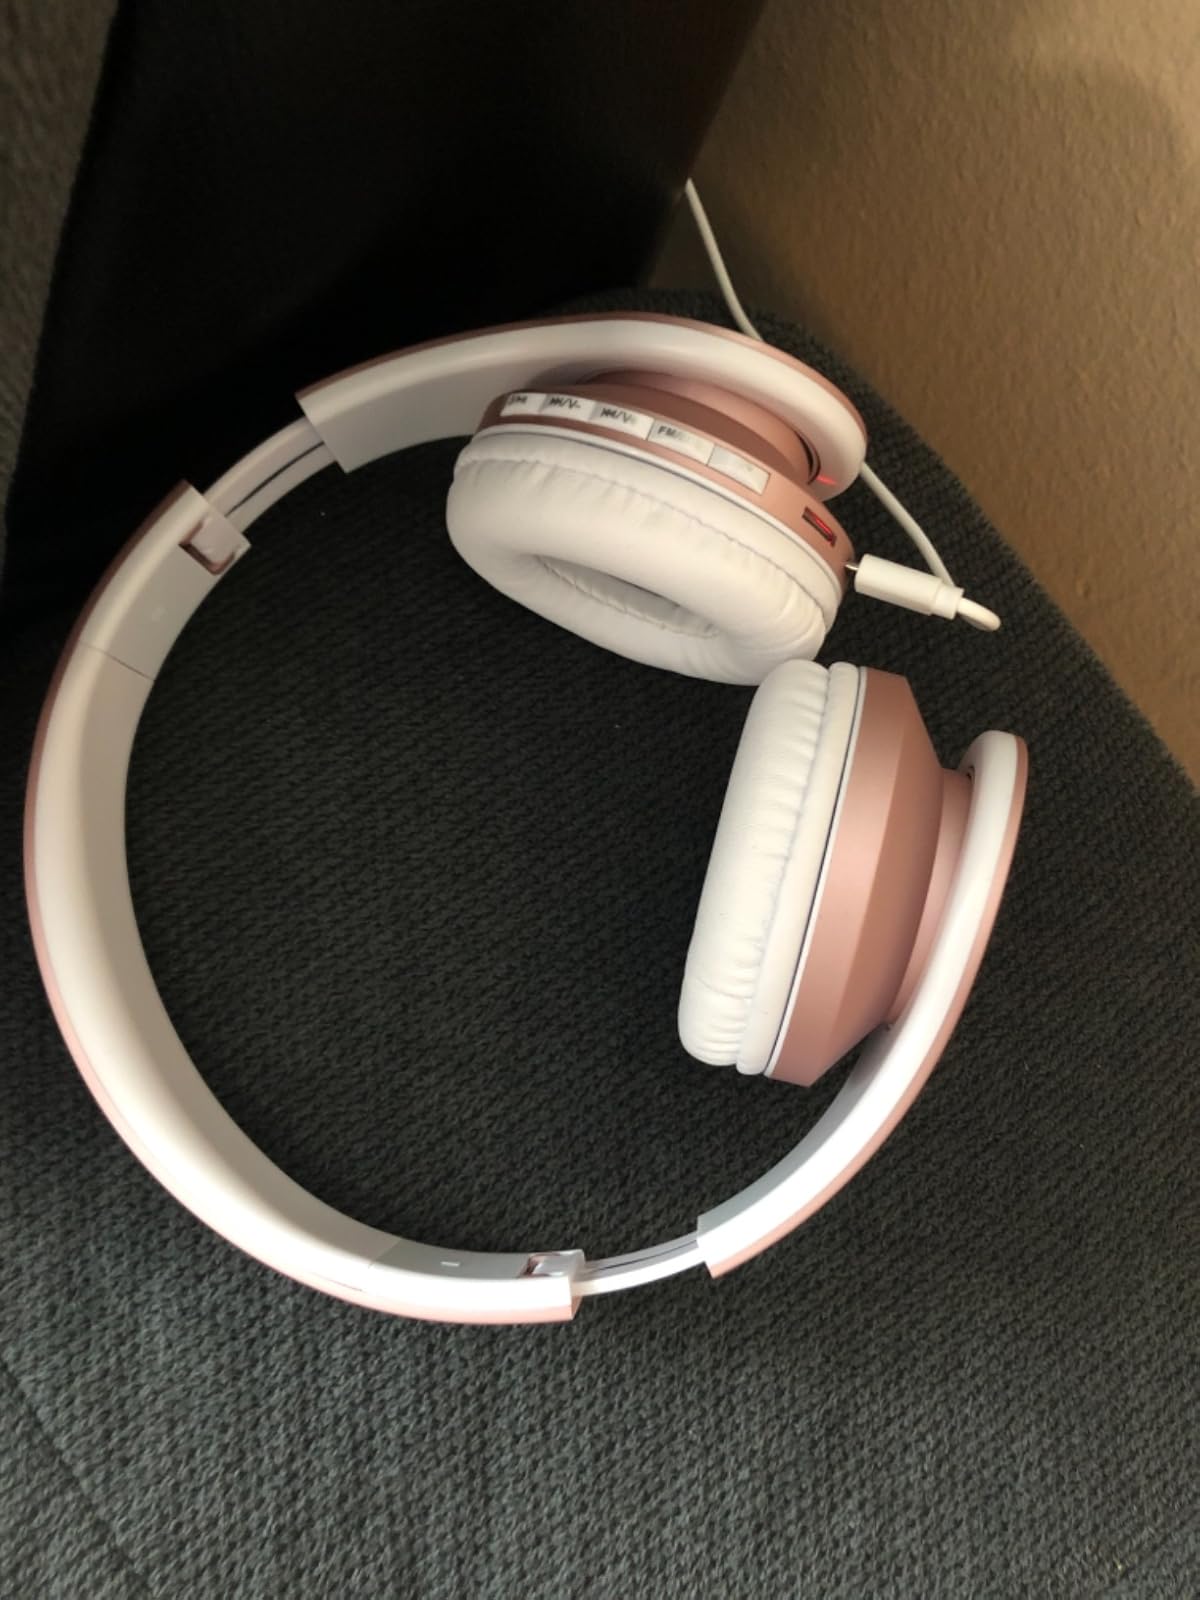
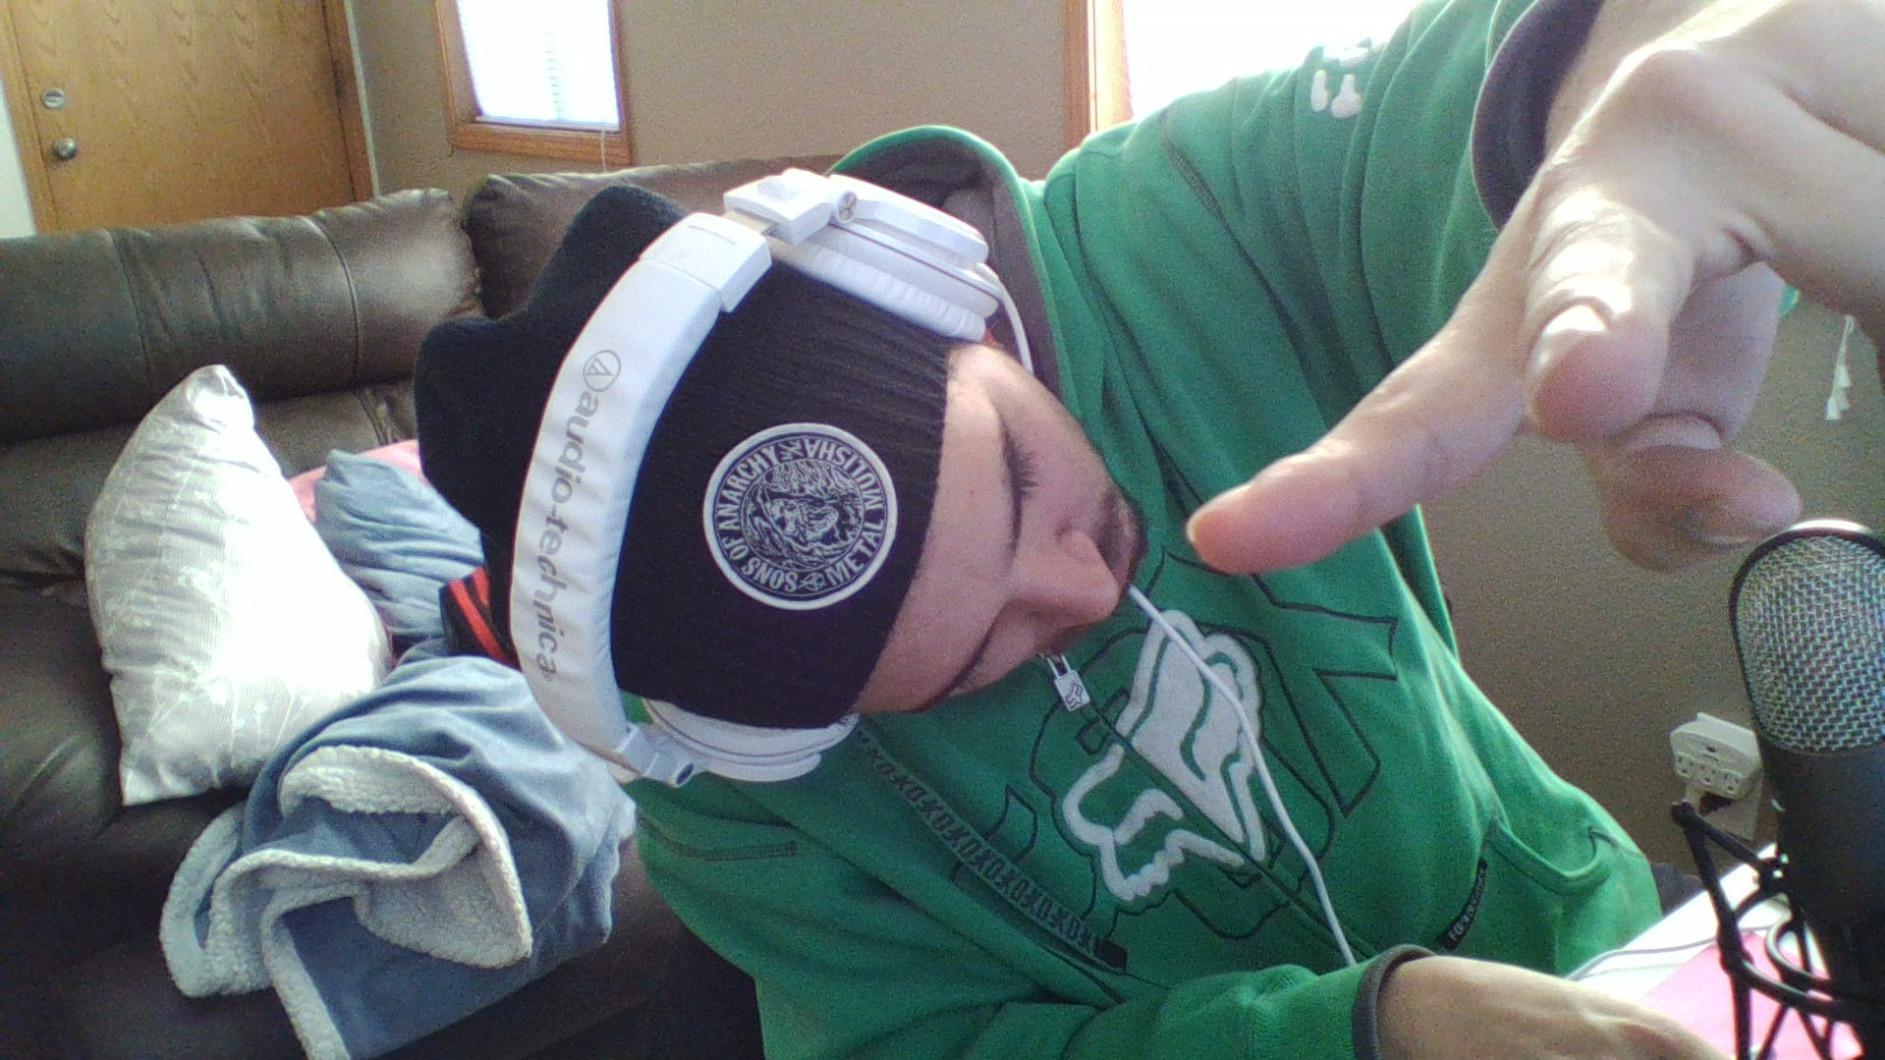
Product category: headphones
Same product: no